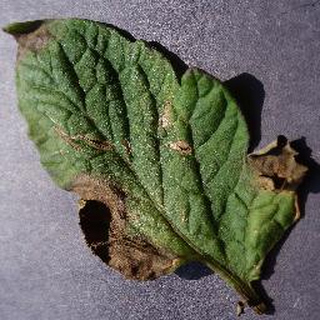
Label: tomato_late_blight